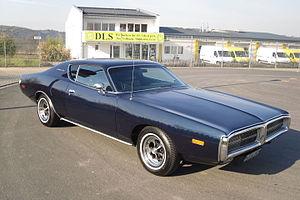
La Dodge Charger est une voiture de la marque américaine Dodge fabriquée par la compagnie Chrysler. Arrivée sur le marché en 1966, elle est toujours commercialisée sous le modèle de 8ᵉ génération sorti en 2015. Rivale des Ford Mustang, Chevrolet Camaro, Plymouth Road Runner, et autres Muscle cars, elle est aujourd'hui considérée comme un classique de l'automobile et une référence en ce qui concerne la performance.